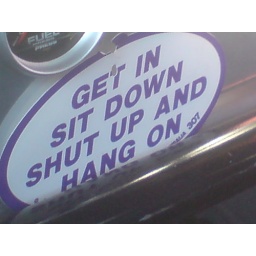
sign in the black car